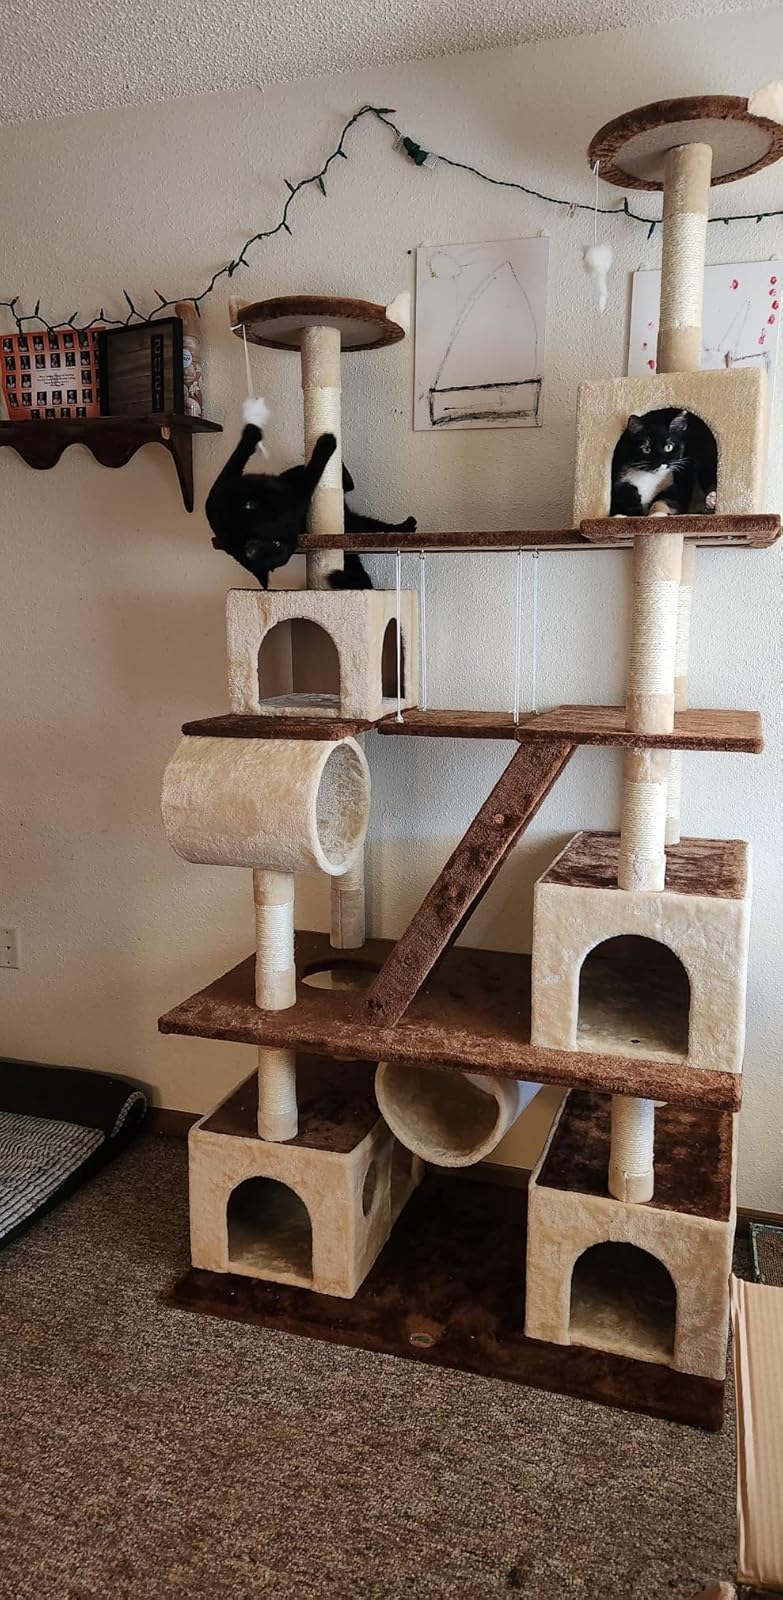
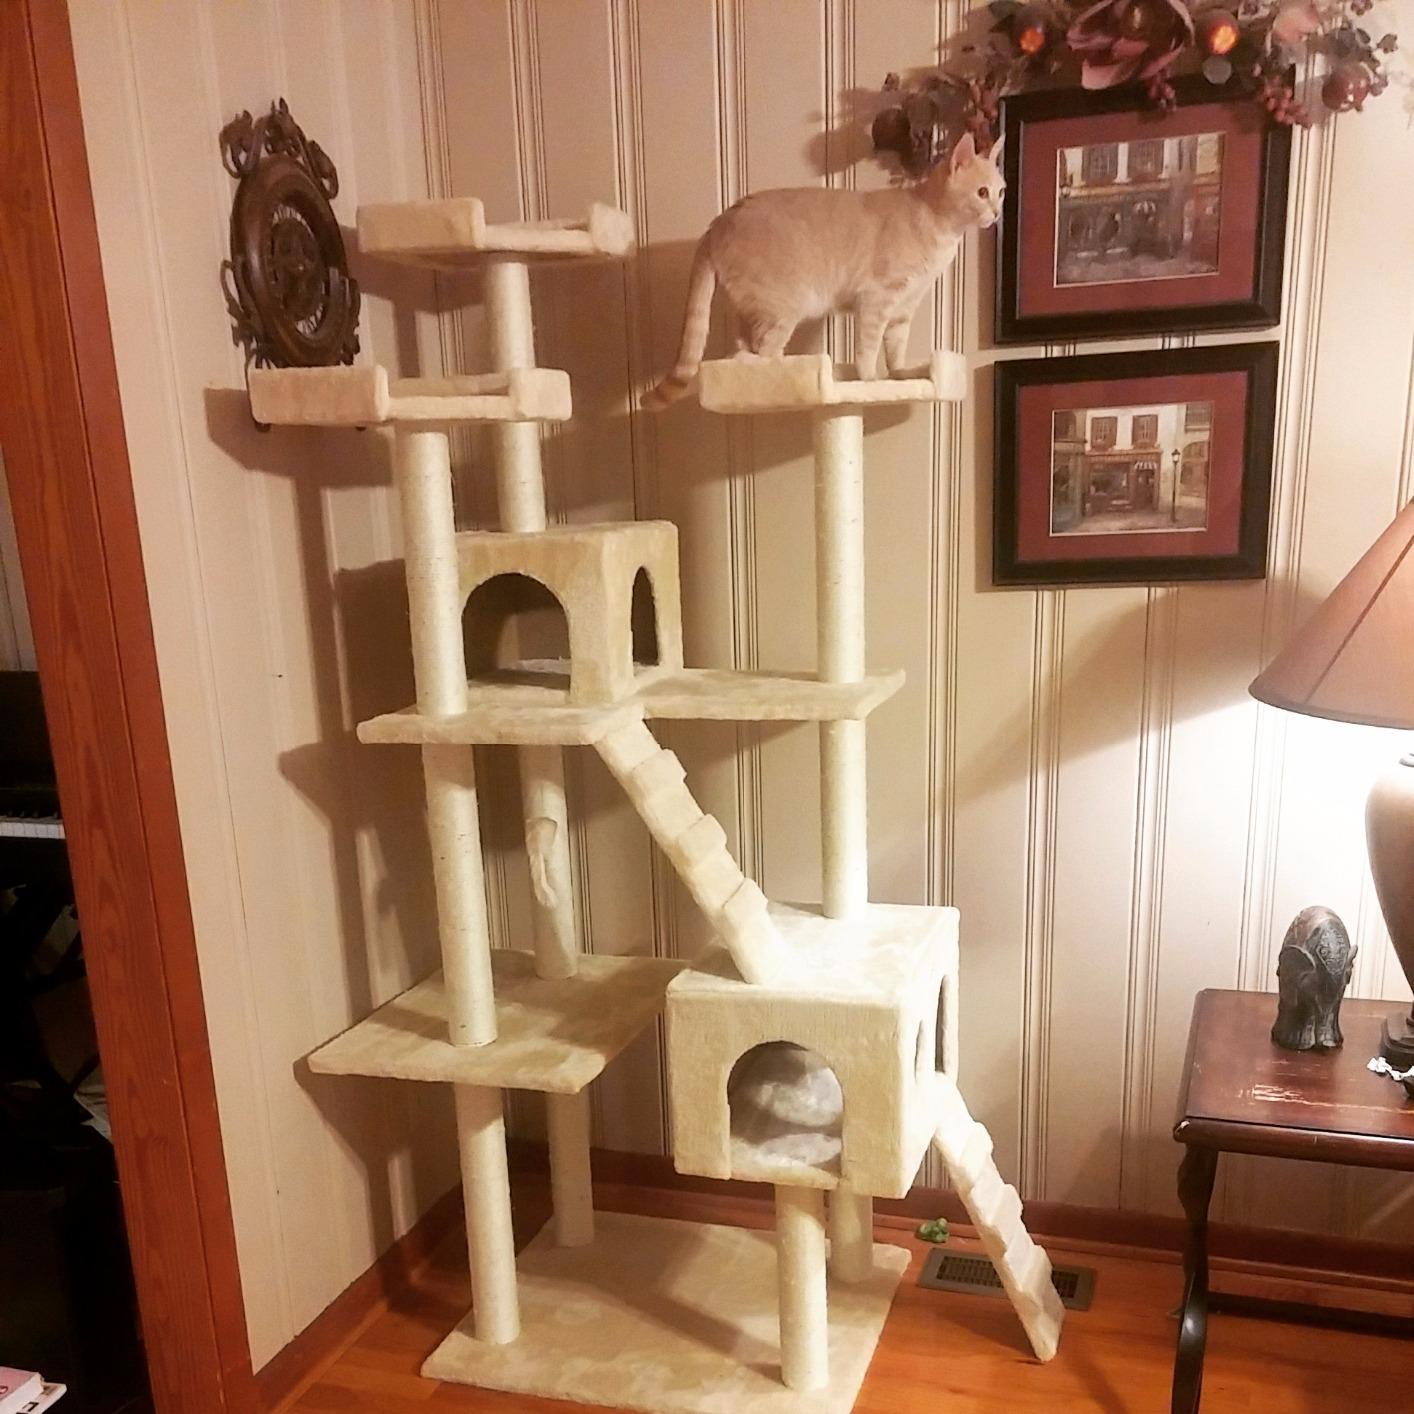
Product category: items_cat tree
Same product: no